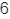
Number: 6